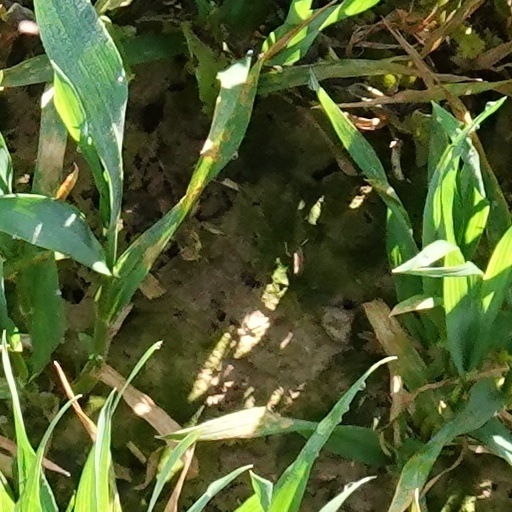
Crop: wheat